Ramune candy

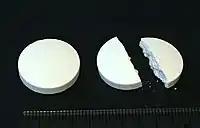
Yoglet (1979)

In 1979, Meiji company launched "Yoglet" containing bifidobacteria. In 1980, "Hi-Lemon" with Vitamin C was launched.